American art pottery

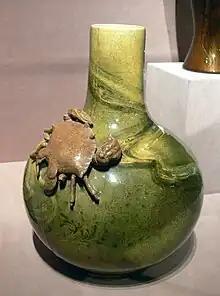
Vase with raised decoration, Rookwood Pottery, 1885.

American art pottery (sometimes capitalized) refers to aesthetically distinctive hand-made ceramics in earthenware and stoneware from the period 1870-1950s. Ranging from tall vases to tiles, the work features original designs, simplified shapes, and experimental glazes and painting techniques. Stylistically, most of this work is affiliated with the modernizing Arts and Crafts (1880-1910), Art Nouveau (1890–1910), or Art Deco (1920s) movements, and also European art pottery.